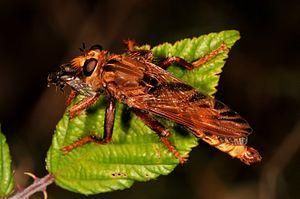
Asilus crabroniformis est une espèce d'insectes diptères brachycères prédateurs appartenant à la famille des asilidés.